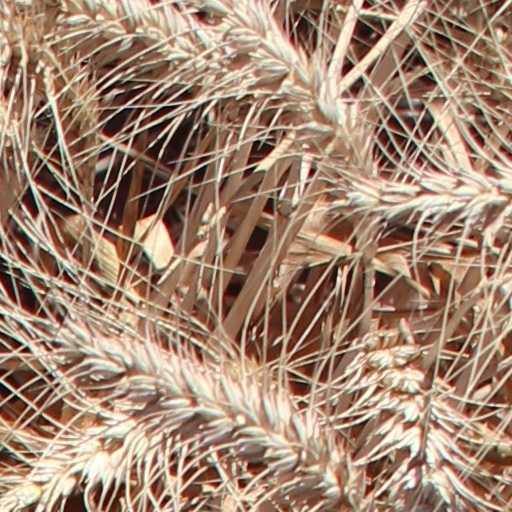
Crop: wheat